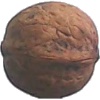
Label: walnut